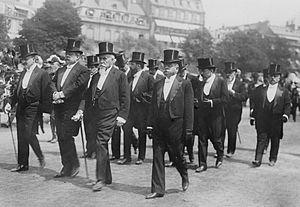
Jean Cruppi, né à Toulouse le 22 mai 1855 et mort à Fontainebleau le 16 octobre 1933, est un homme politique français de la Troisième République.